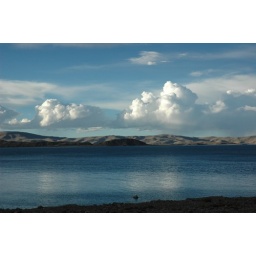
The 2nd largest salt water lake in China, also one of the sacred lakes in Tibet